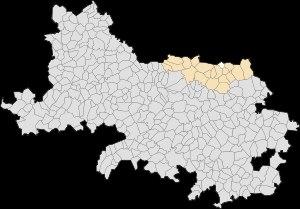
Acheville est une commune française située dans le département du Pas-de-Calais en région Hauts-de-France.